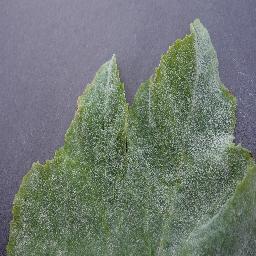
Label: Squash___Powdery_mildew